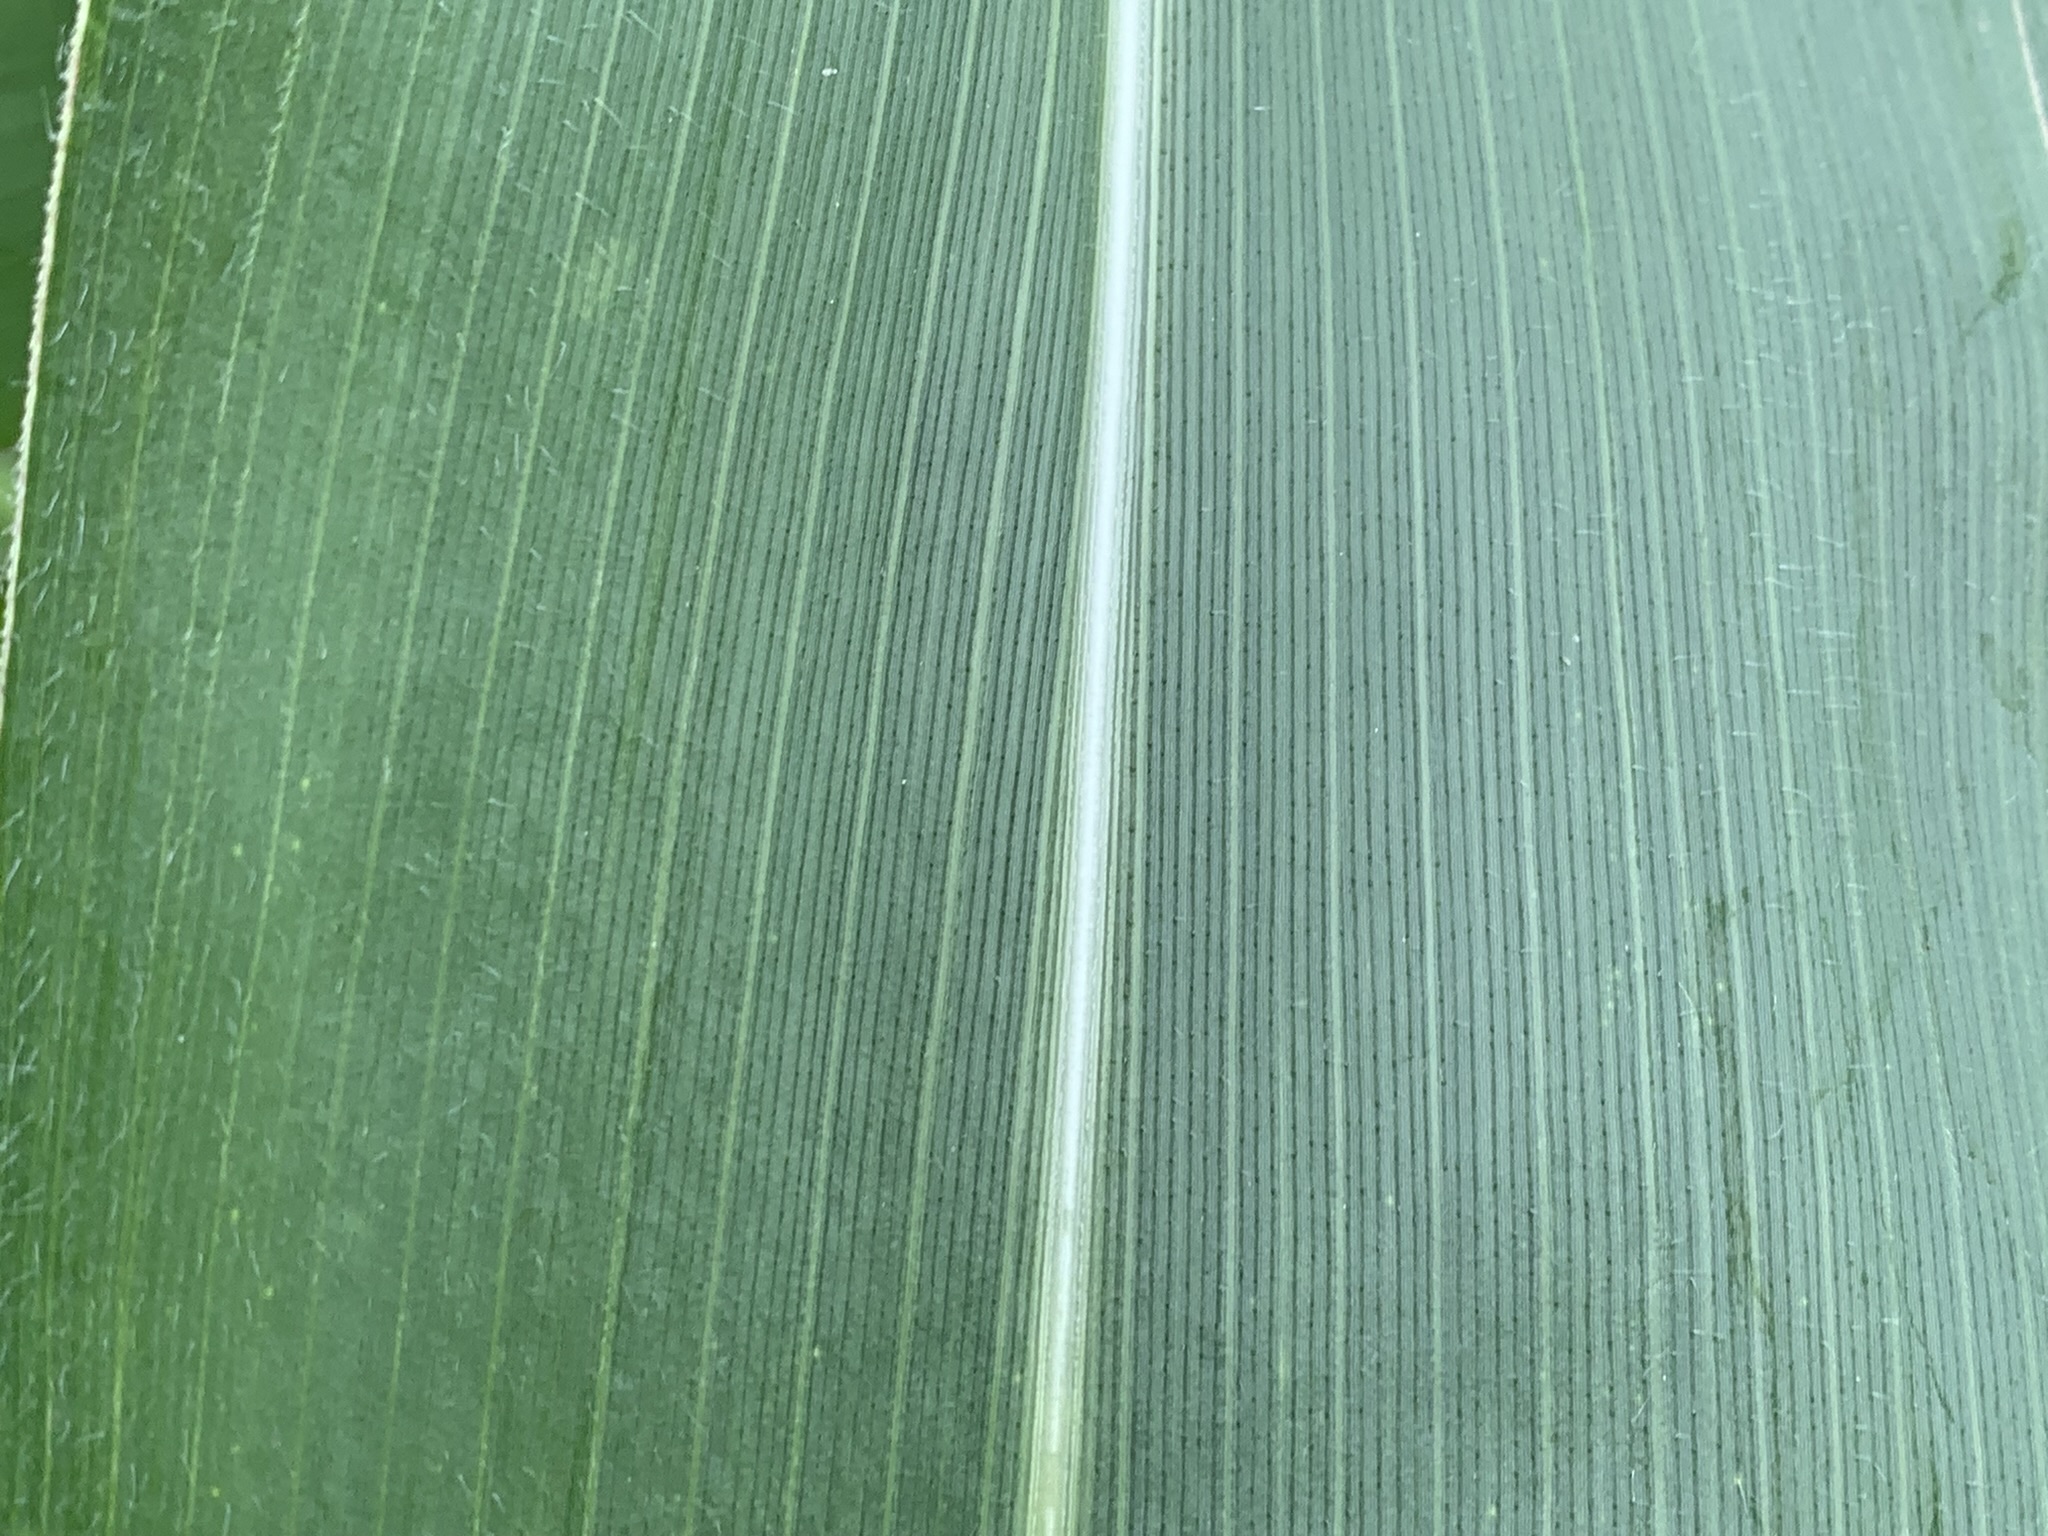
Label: Healthy